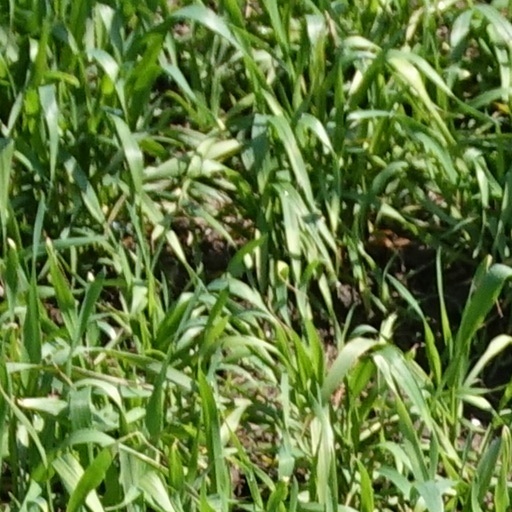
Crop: wheat